Judas Iscariot

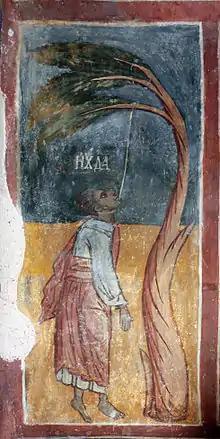
A sixteenth-century fresco from Tarzhishte Monastery, Strupets, Bulgaria, showing Judas hanging himself as described in

Matthew directly states that Judas betrayed Jesus for a bribe of "thirty pieces of silver" by identifying him with a kiss ("the kiss of Judas") to arresting soldiers of the High Priest Caiaphas, who then turned Jesus over to Pontius Pilate's soldiers. Mark's Gospel states that the chief priests were looking for a way to arrest Jesus. They decided not to do so during the feast [of the Passover], since they were afraid that people would riot; instead, they chose the night before the feast to arrest him. According to Luke's account, Satan entered Judas at this time.